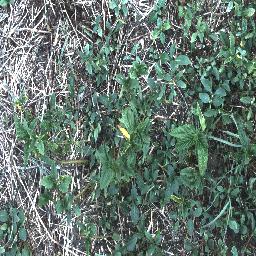
Label: negative